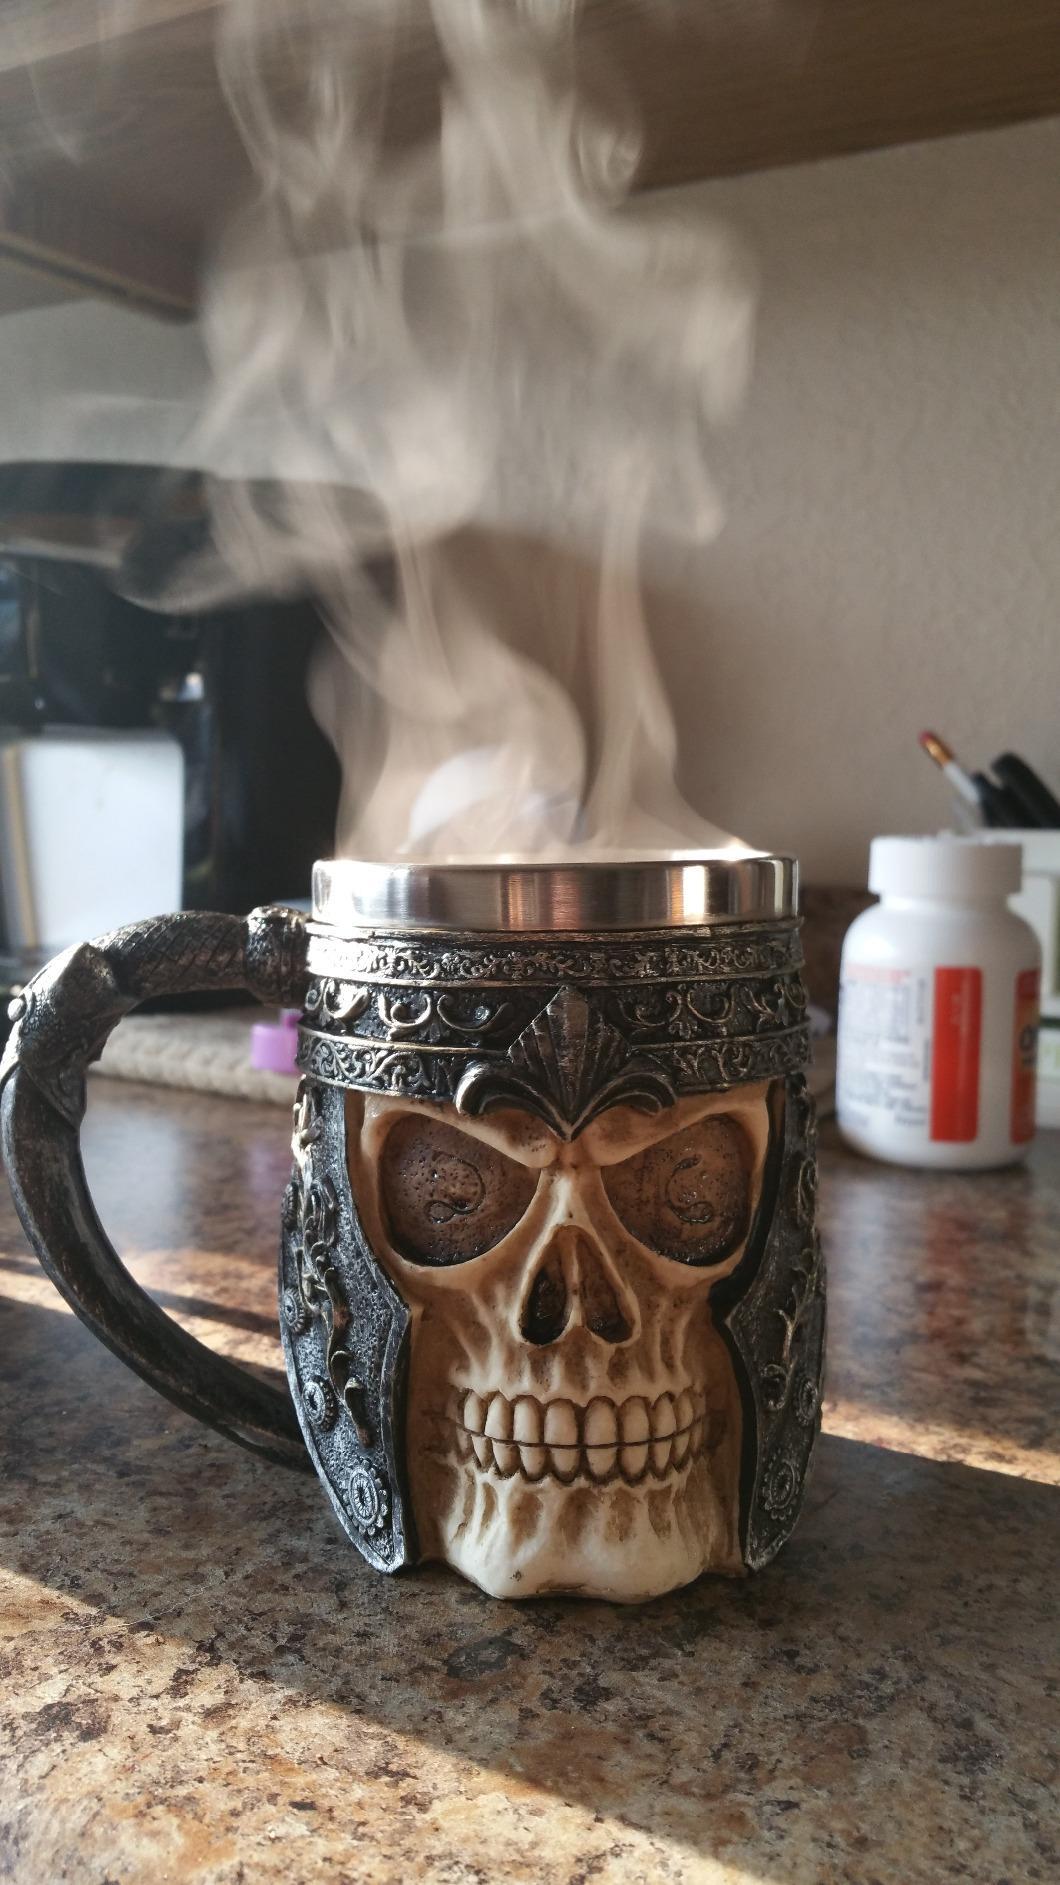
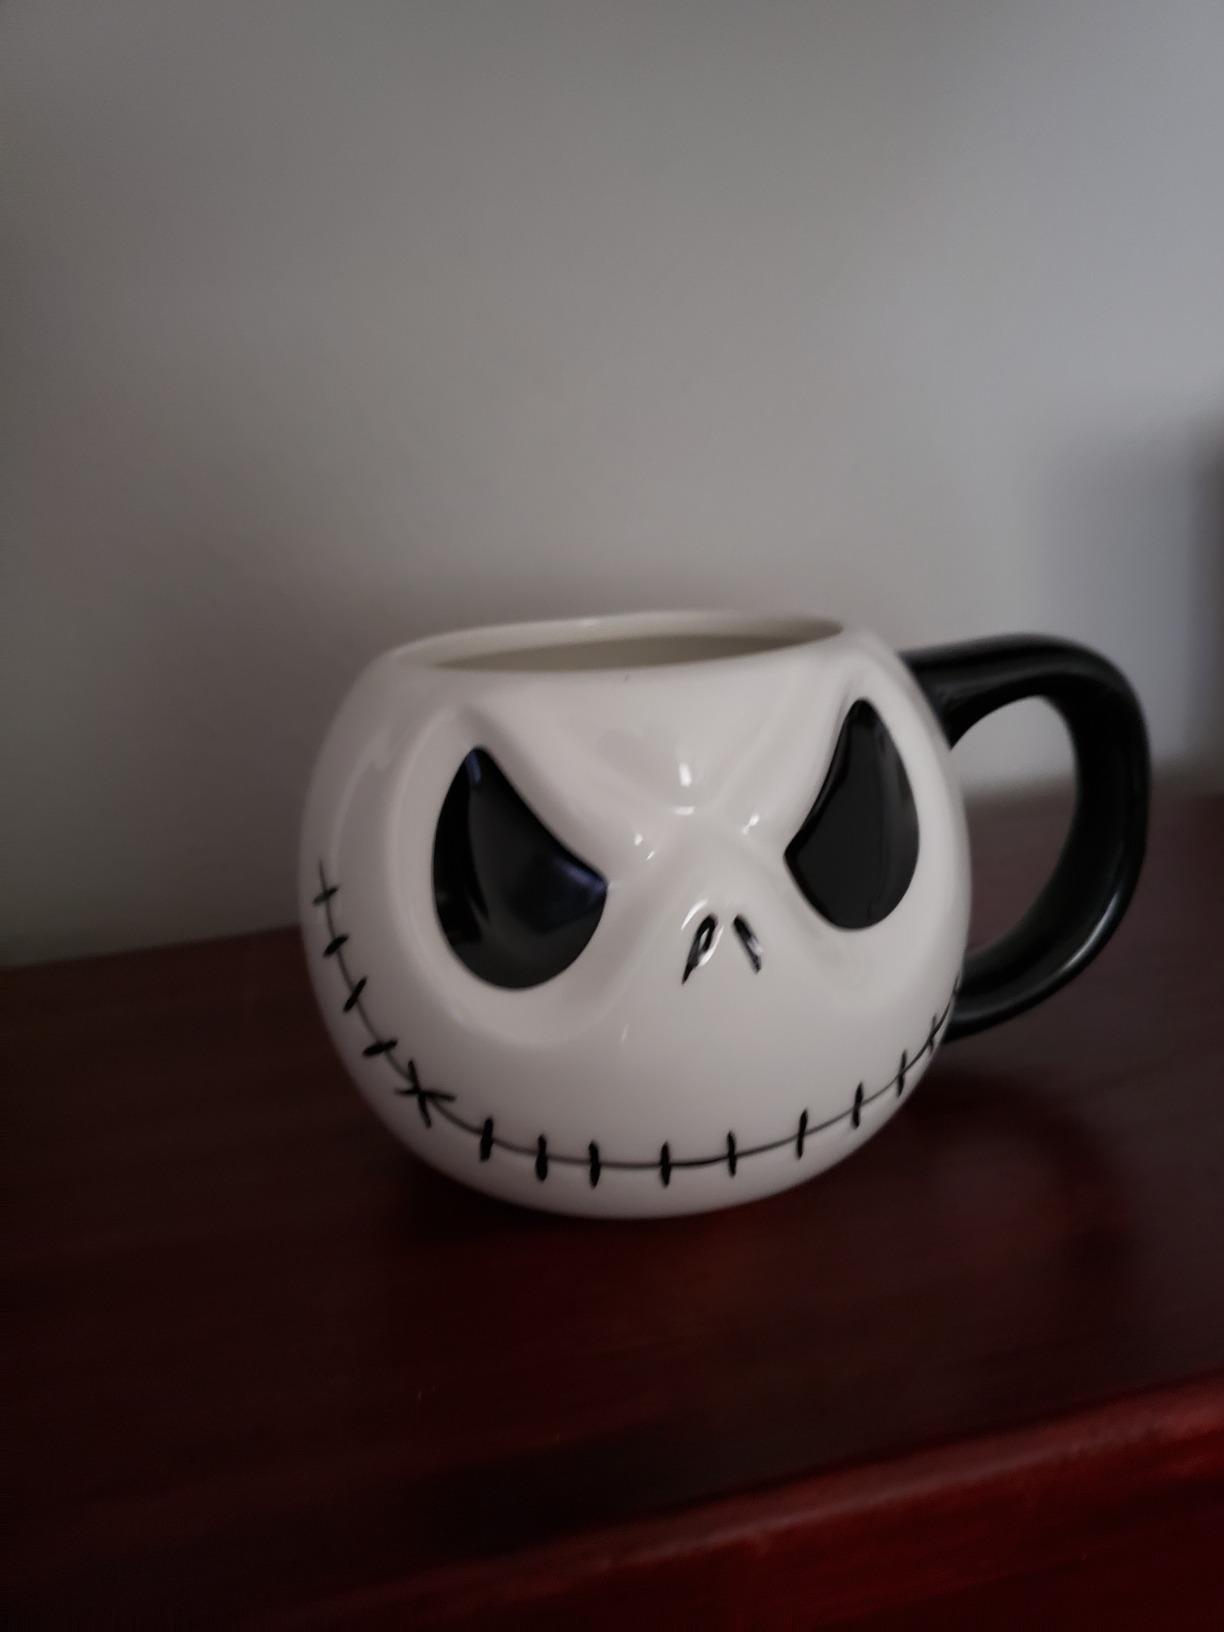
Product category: items_mug
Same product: no